Saint Elizabeth of Portugal (Zurbarán)

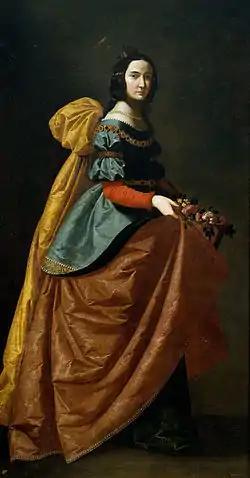
"Saint Elizabeth of Portugal" (1630–1635) by Francisco de Zurbarán

Saint Elizabeth of Portugal is an oil painting on canvas executed ca. 1630–1635 by the Spanish painter Francisco de Zurbarán. It depicts Queen Saint Elizabeth of Portugal, daughter of Peter III of Aragon and wife of Denis of Portugal. She was known for her generosity, and the painting depicts the queen in the legendary "miracle of the roses", when she was able to turn bread into roses, which she intended to give to the poor, after being asked by her husband about what she was hiding. Since 1818, the painting has been in the Prado Museum in Madrid.